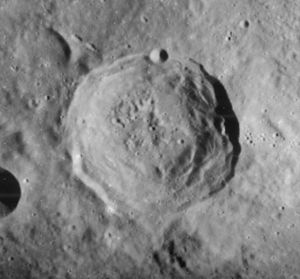
Delambre (månekrater)
Delambre er et nedslagskrater på Månen. Det befinder sig i det centrale højland på Månens forside, sydvest for Mare Tranquillitatis. Det er opkaldt efter den franske astronom Jean B.J. Delambre.